London Chamber Players

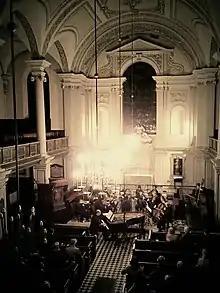
London Chamber Players in concert in London, with Ivan Yanakov conducting them from the keyboard

The London Chamber Players is a London-based classical music ensemble founded by Bulgarian-born pianist Ivan Yanakov in 2011. The orchestra has performed to critical acclaim in Madrid, Cadogan Hall in London, the Guiting Festival in the Cotswolds, and regularly in London.